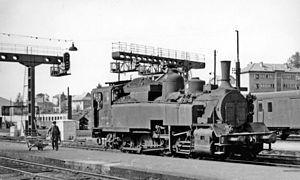
Les 040 T PLM 4 DM 1 à 95 sont des locomotives de la Compagnie des chemins de fer de Paris à Lyon et à la Méditerranée affectées aux trains de marchandises.
Il s'agit des locomotives acquises par les anciennes compagnies et réformées avant la création de la SNCF le 1ᵉʳ janvier 1938.